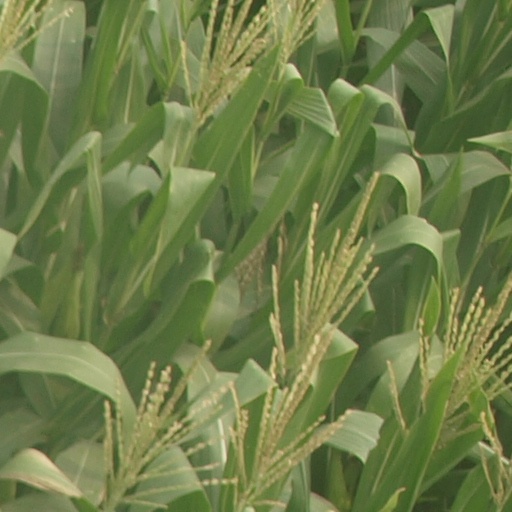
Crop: maize; corn